Paris in the Middle Ages

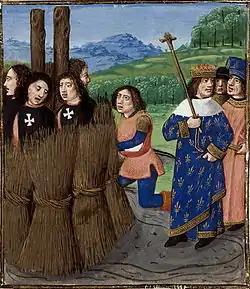
The leaders of the Knights Templar were burned at the stake on 18 March 1314 on the orders of Philip IV, shown at right

In the 13th century, new religious orders arrived in Paris with the mission of fighting heresies that had appeared inside and outside the church. The Dominican Order was the first to arrive in 1217, charged with teaching orthodox church doctrine both within the university and to the Parisians. They established their headquarters on the Rue Saint-Jacques in 1218. The Franciscan Order came in 1217–1219 and established chapters at Saint Denis, on the Montagne Sainte-Geneviève, and, with the support of King Louis IX, at Saint-Germain des Prés.